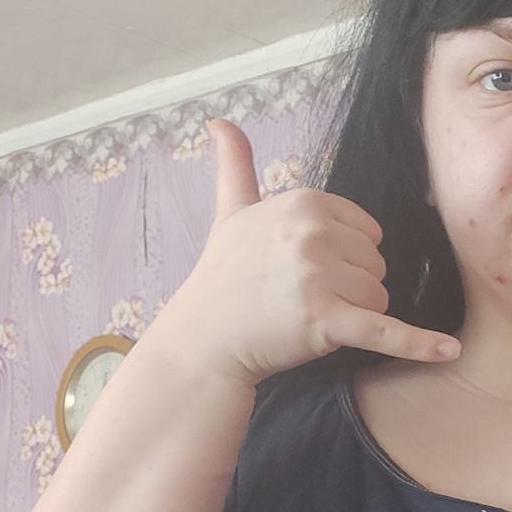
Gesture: call